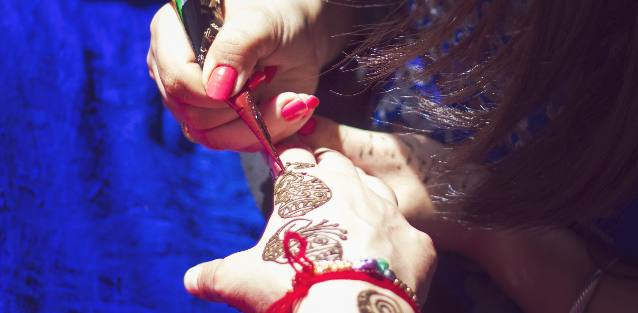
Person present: Yes